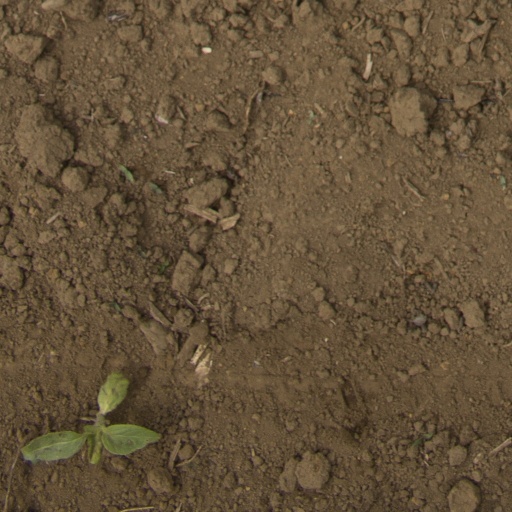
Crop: Jerusalem artichoke